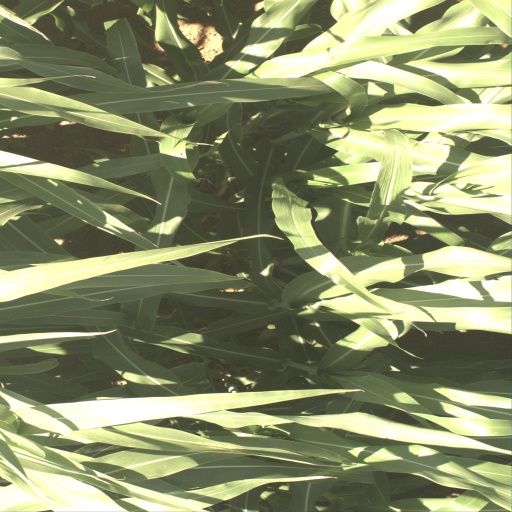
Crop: sorghum